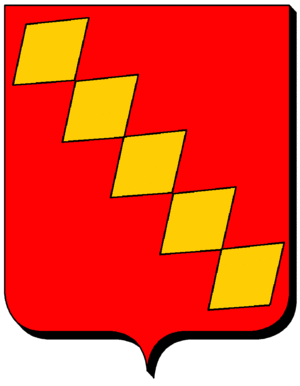
Blason de Heilly: De gueules, à une bande fusellée d'or.
La seigneurie d'Heilly était située en Picardie, dans la vallée de la Somme, en amont d'Amiens et non loin de Corbie.